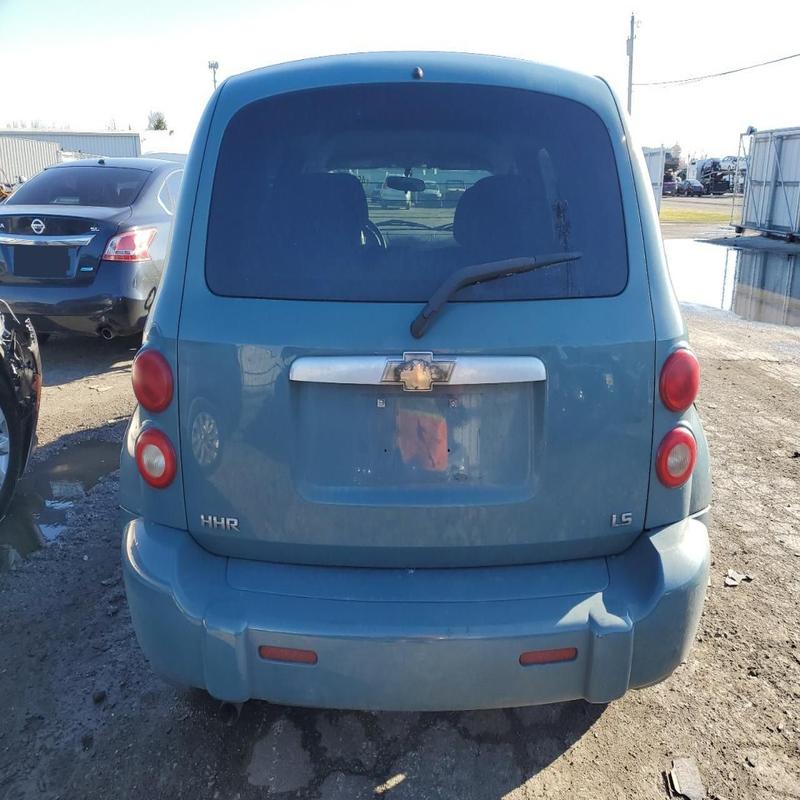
Aucun dommage détecté.
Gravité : aucun